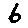
Label: 6